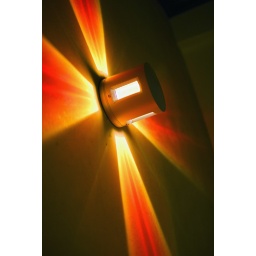
An orange Light in one of the car parks in Docklands.